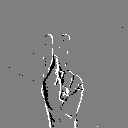
ASL letter: k